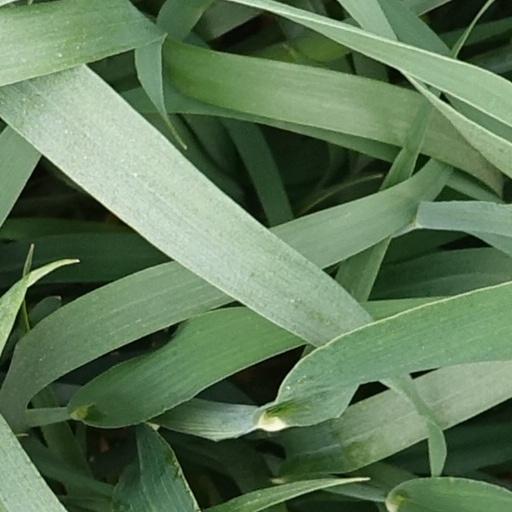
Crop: wheat